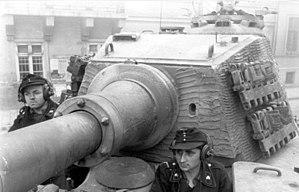
Le Panzerkampfwagen VI Königstiger ou Sd.Kfz. 182 Panzer VI Ausf. B Tiger II, surnommé Königstiger, est un char d'assaut allemand de la Seconde Guerre mondiale.